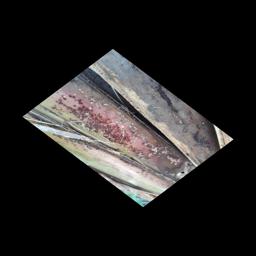
Label: PSEUDOSTEM WEEVIL